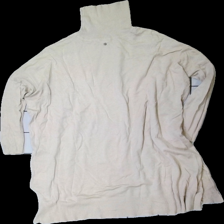
View: back
Type: Sweater
Category: Ladies
Brand: Not in the list
Brand text on label: Isay
Colors: Beige
Material: 53% Acryl 47% Cotton
Cut: Turtle neck, Loose
Season: All
Price range: <50
Recommended usage: Export
Description: beige sweater with poloneck